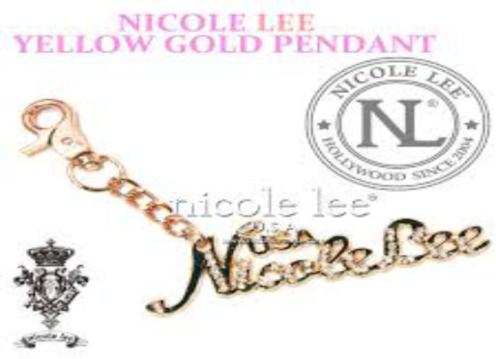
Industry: Clothes